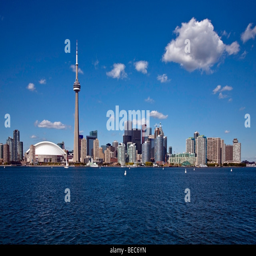
futurist structure and waterfront ; harbor and development with office buildings and condominiums